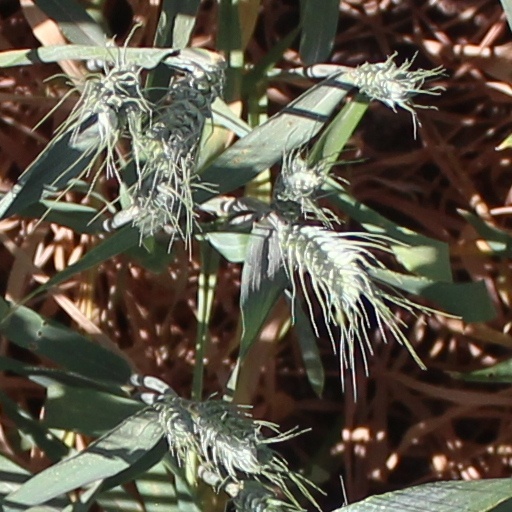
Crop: wheat